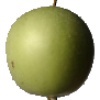
Label: apple_granny_smith